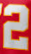
Number: 2